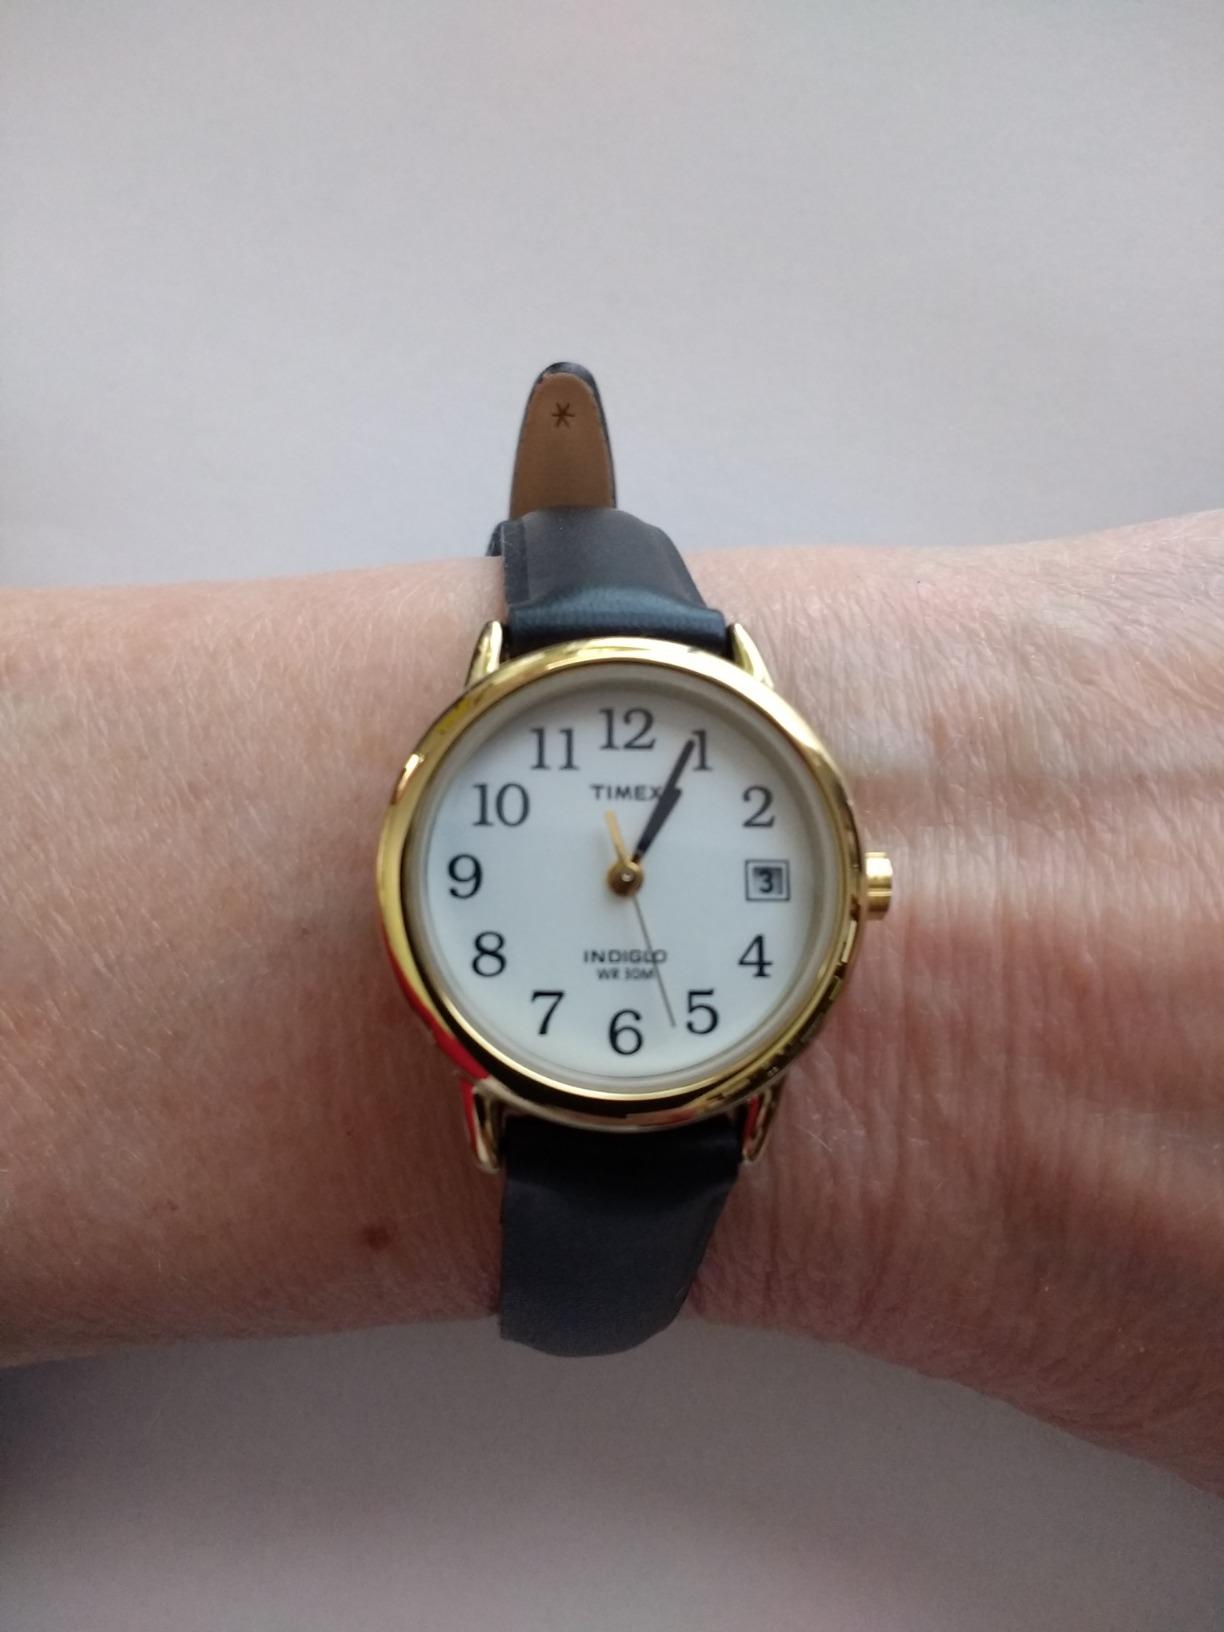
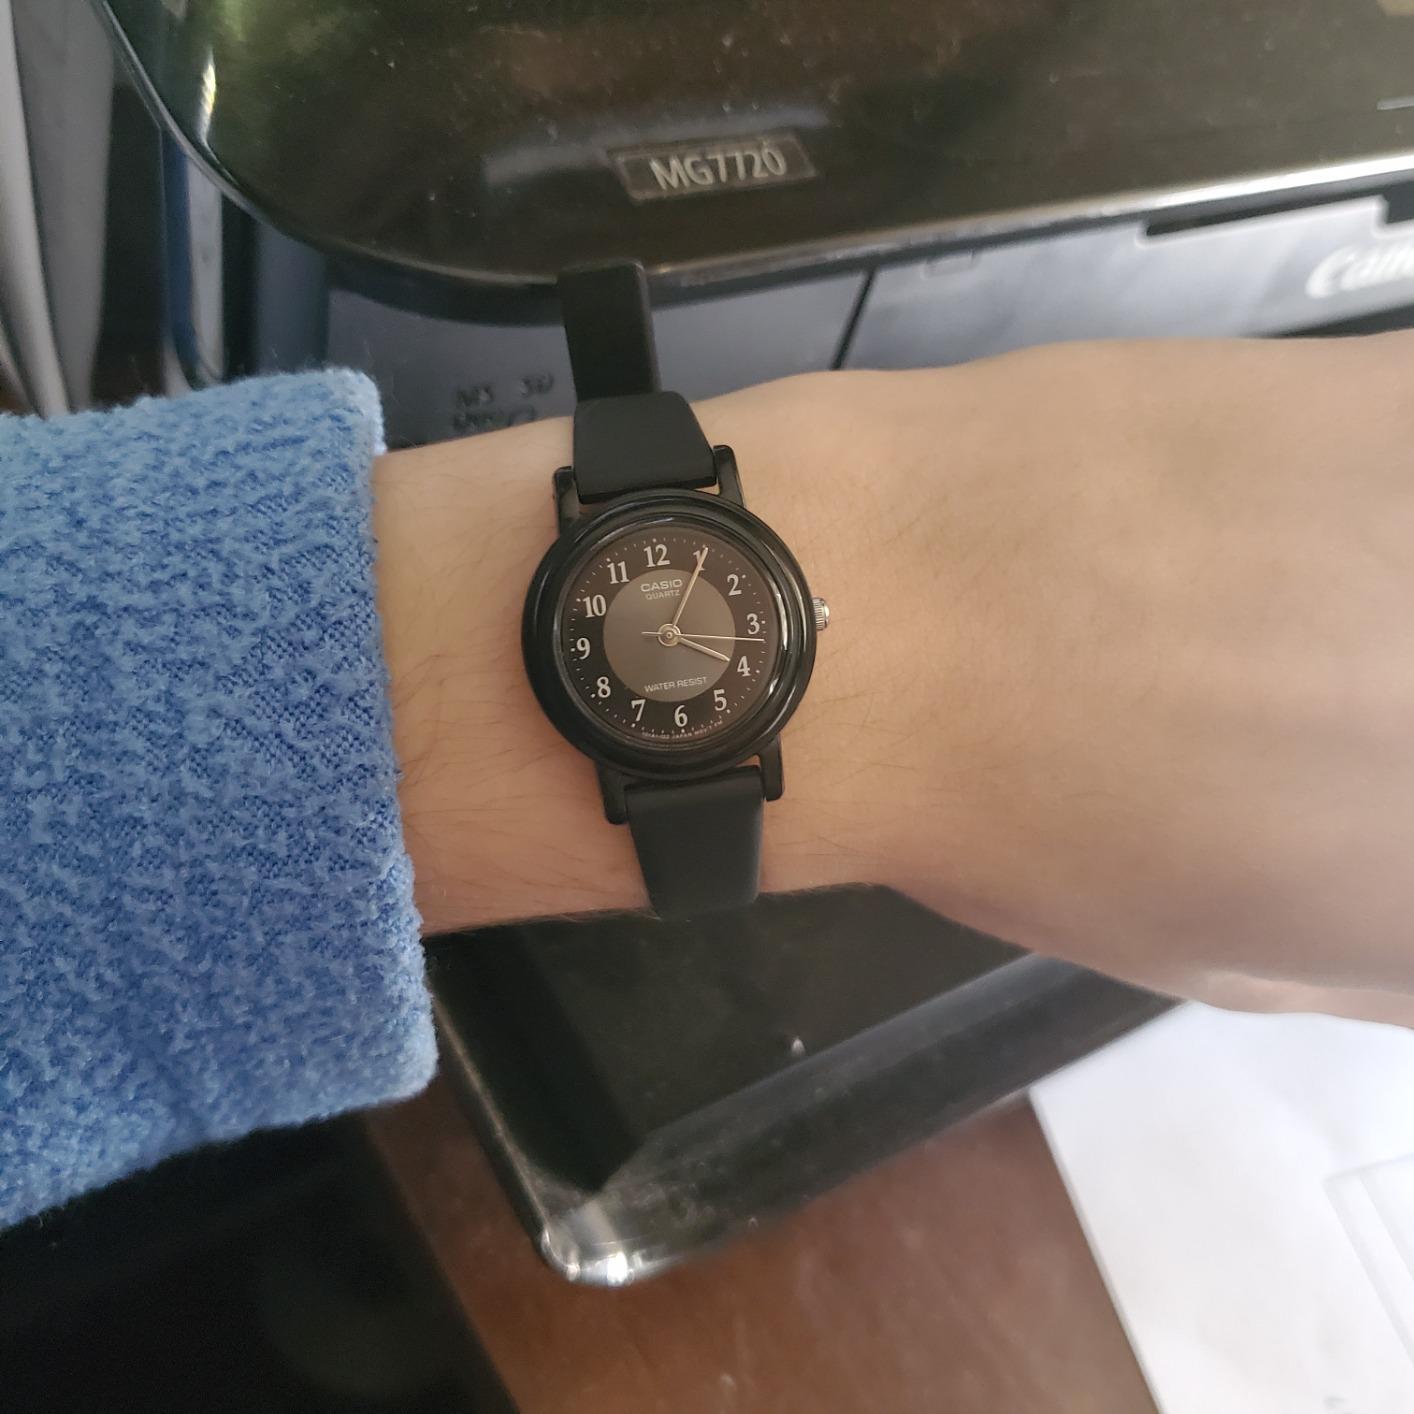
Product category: accessories_watch
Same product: no